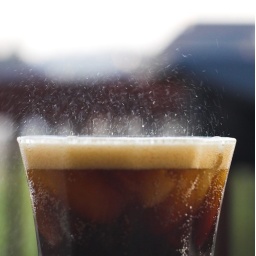
Releasing green house gas in a violent way.